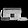
Label: Bag